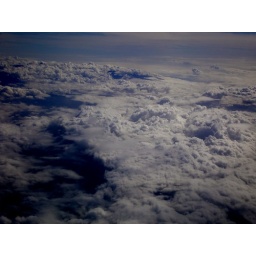
A heavenly image of cloud formations taken from the window of a plane above Spain. Taken November 2006